Louella Ballerino

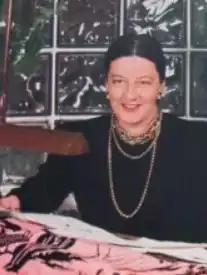
Ballerino in an advertisement for Bates fabrics, 1946

Louella Ballerino (née Smith; June 4, 1900 – April 13, 1978) was an American fashion designer, best known for her work in sportswear.